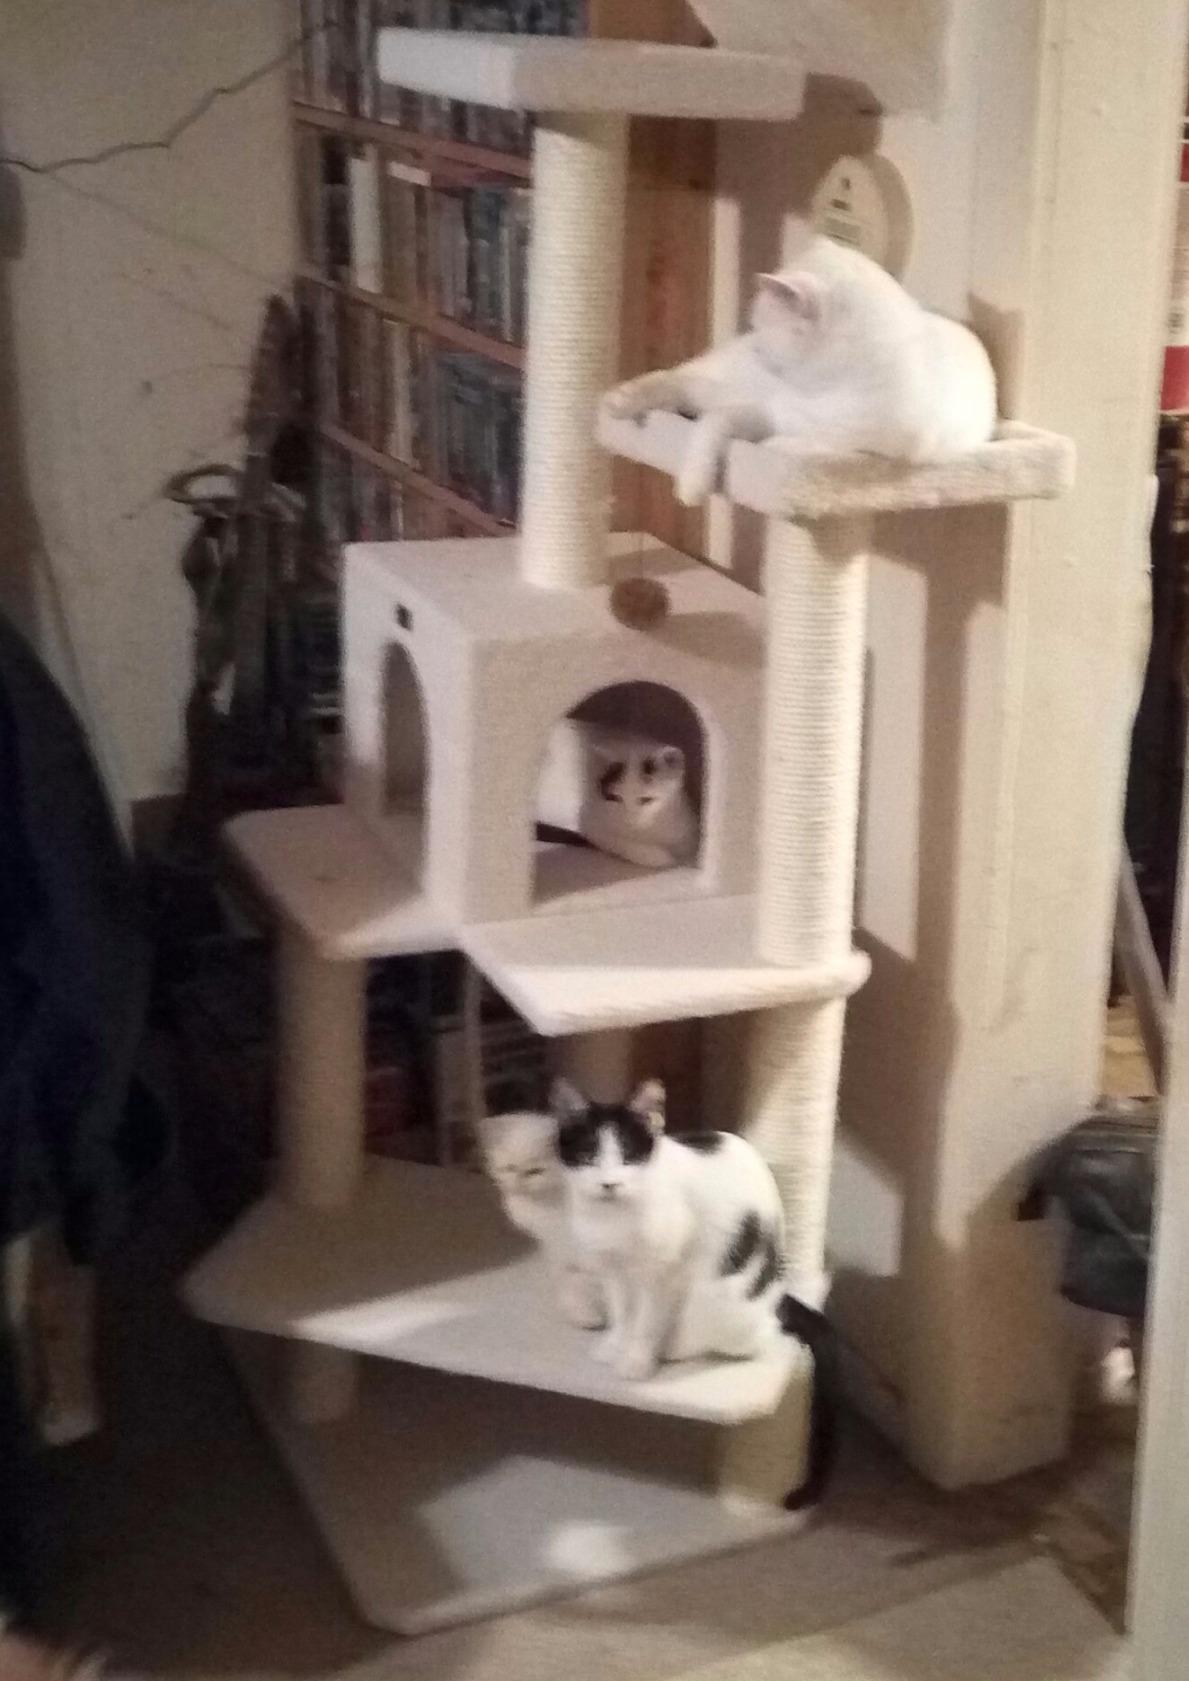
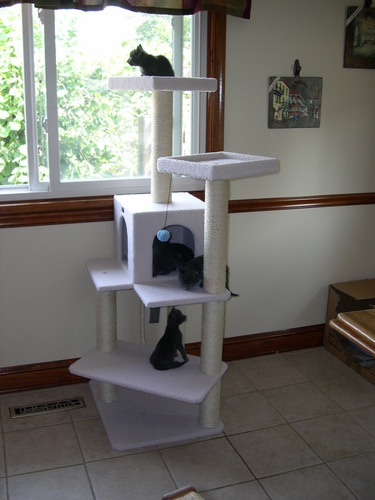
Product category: items_cat tree
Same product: yes